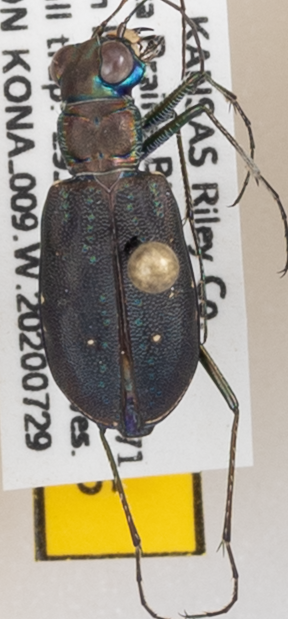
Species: Cicindela punctulata punctulata
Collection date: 2020-07-29
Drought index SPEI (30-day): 0.896
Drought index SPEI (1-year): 1.45
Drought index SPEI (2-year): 2.09